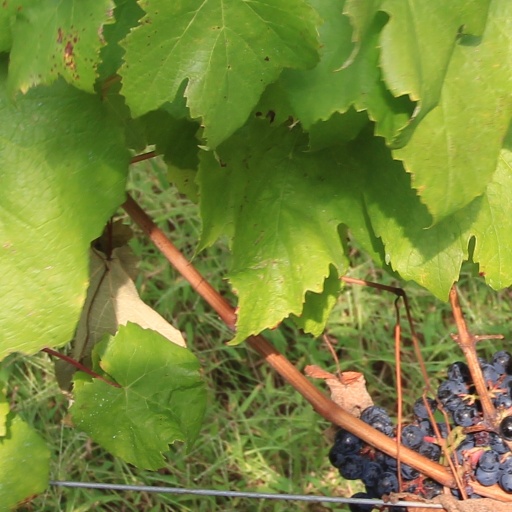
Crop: grape